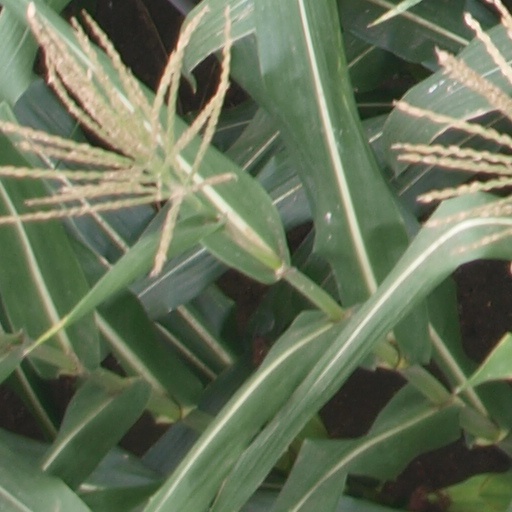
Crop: maize; corn